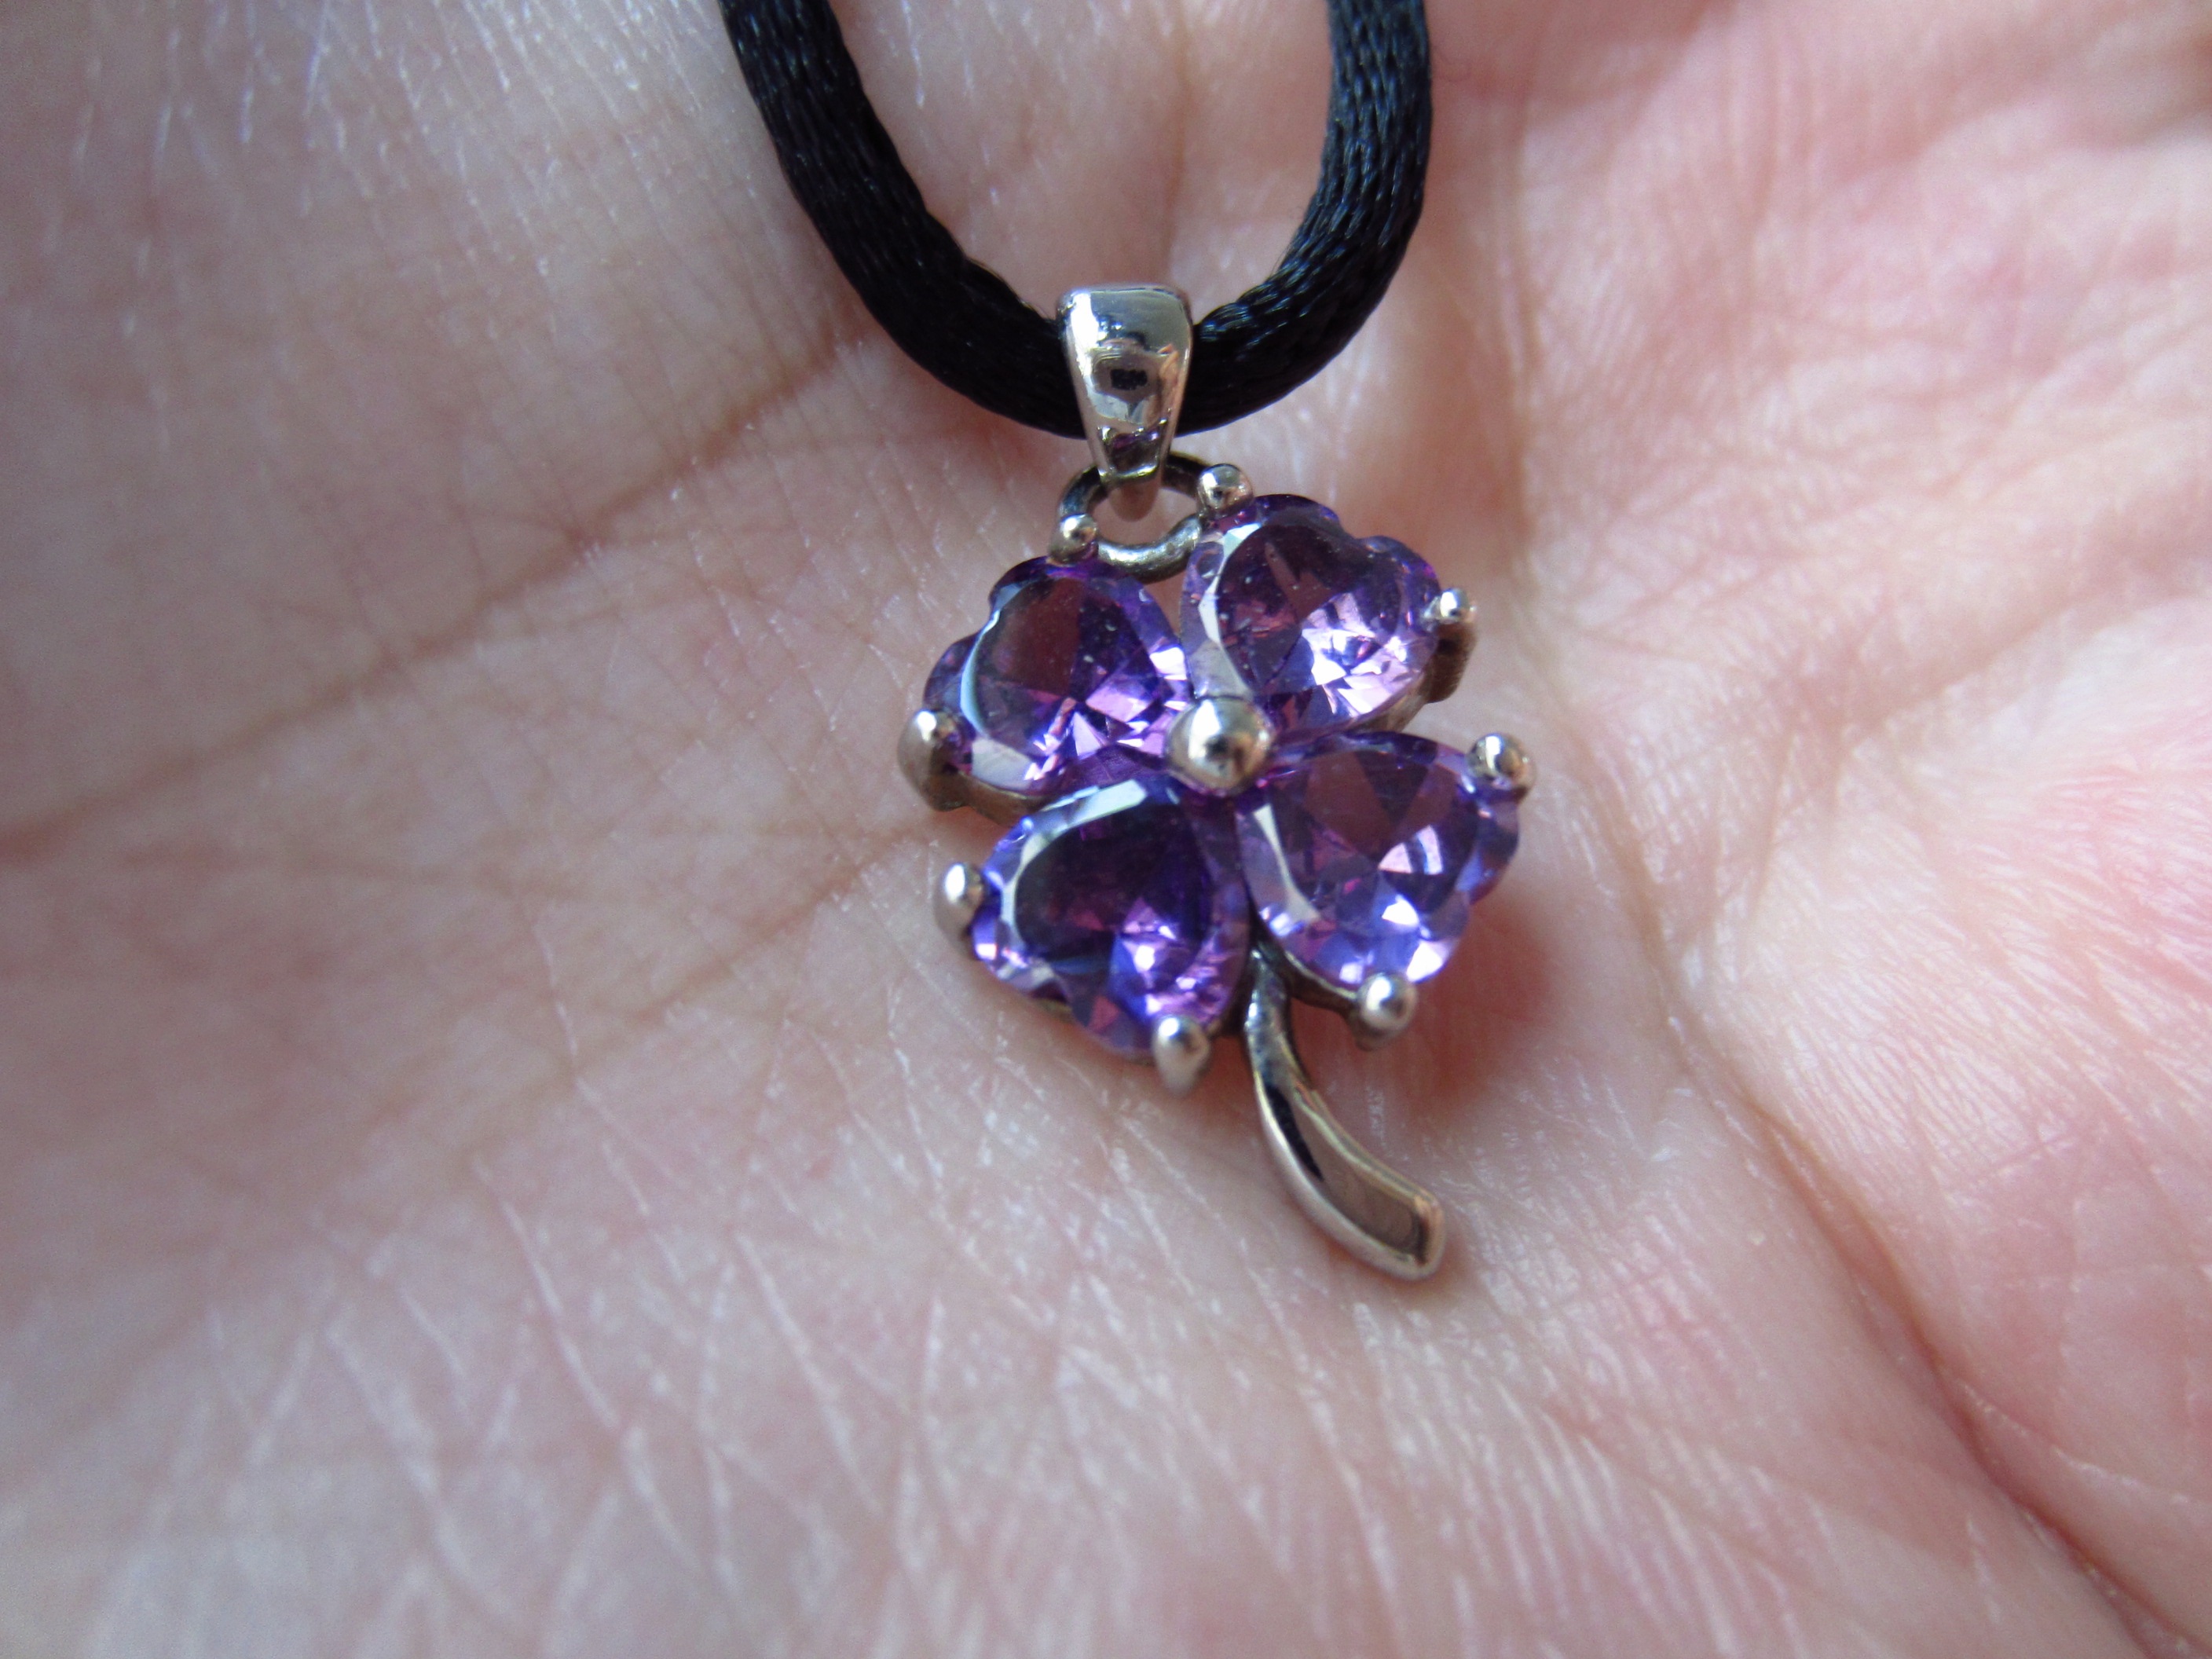
purple, bead, jewelry, clover, necklace, jewellery, luxury, violet, earrings, beautiful, amethyst, fine, shiny, luck, gemstone, pendant, precious, fashion accessory, 4 leaf